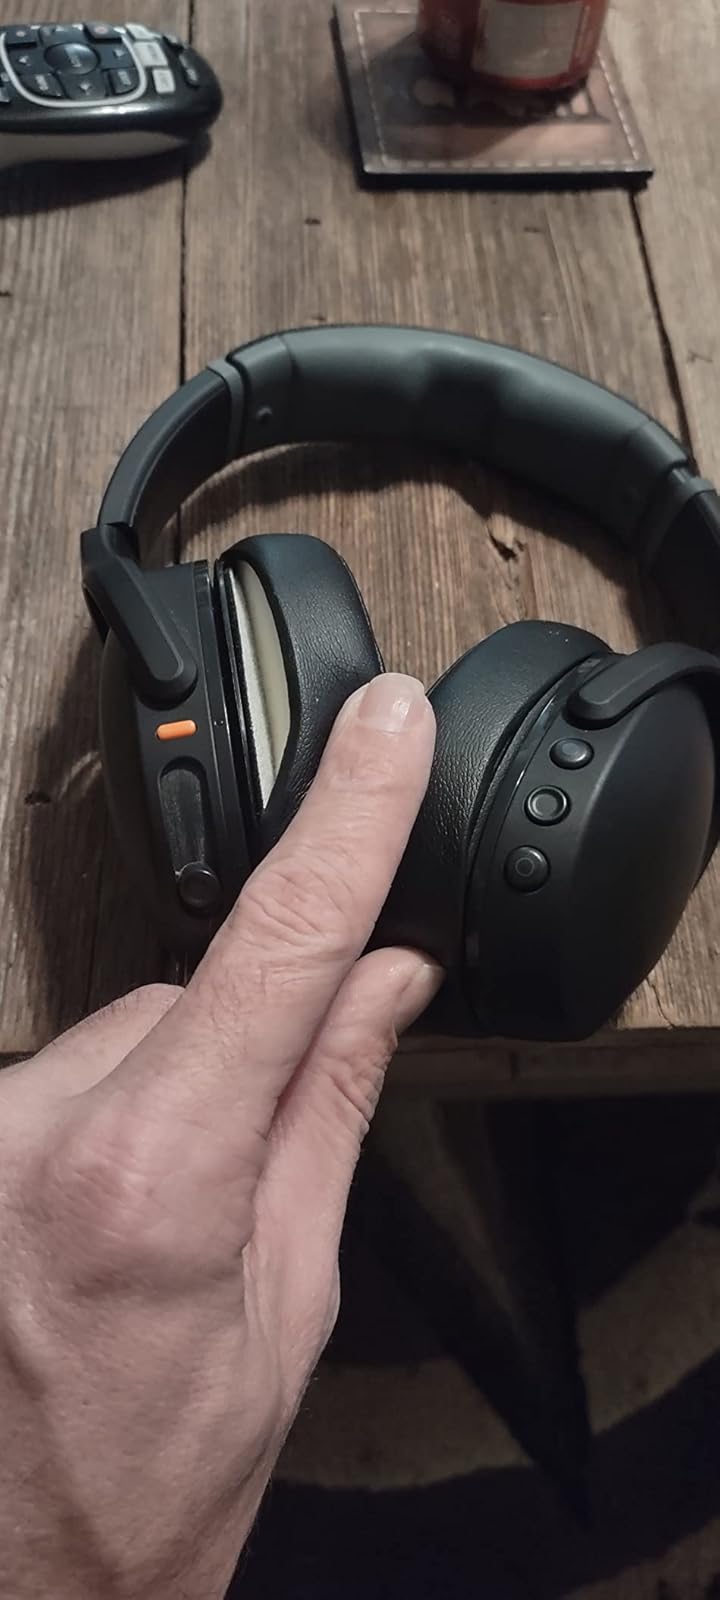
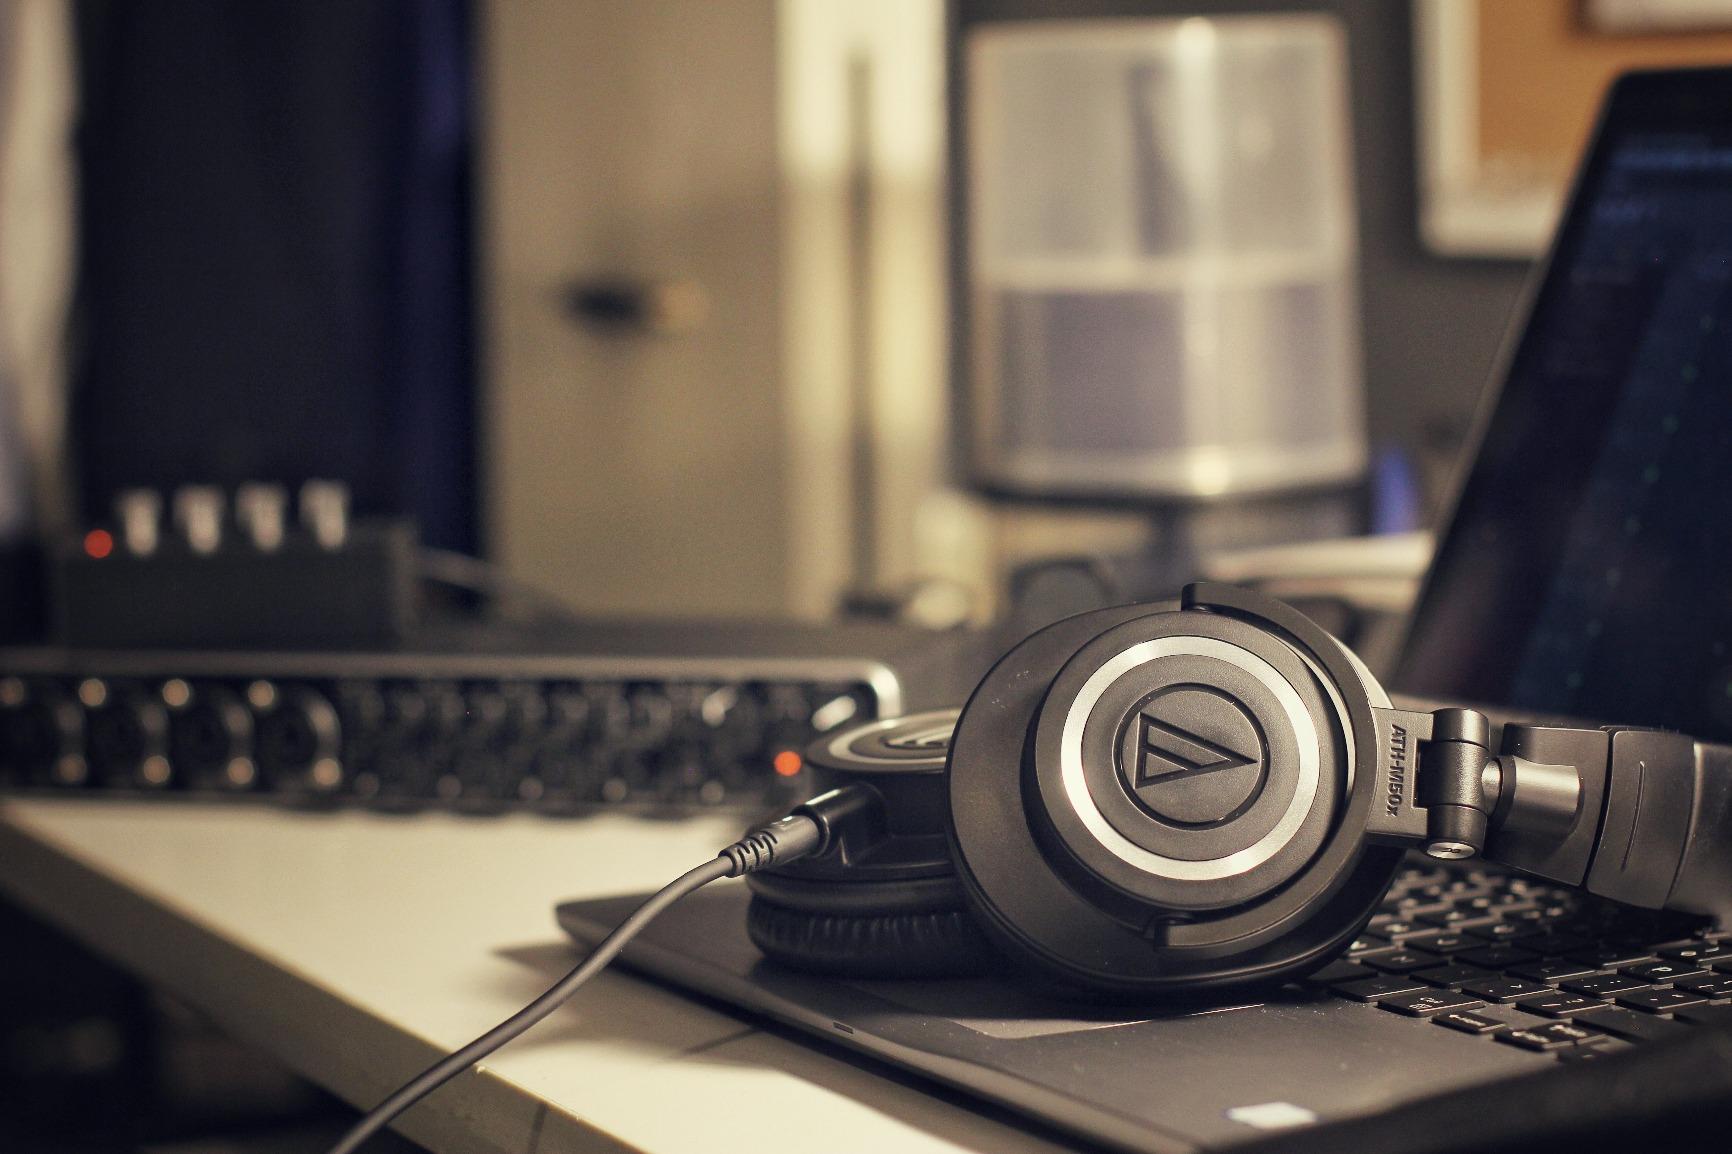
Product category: headphones
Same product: no